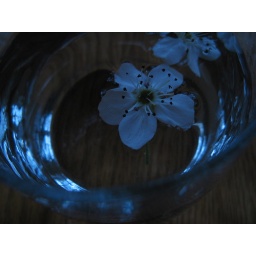
a flower in a cup of water